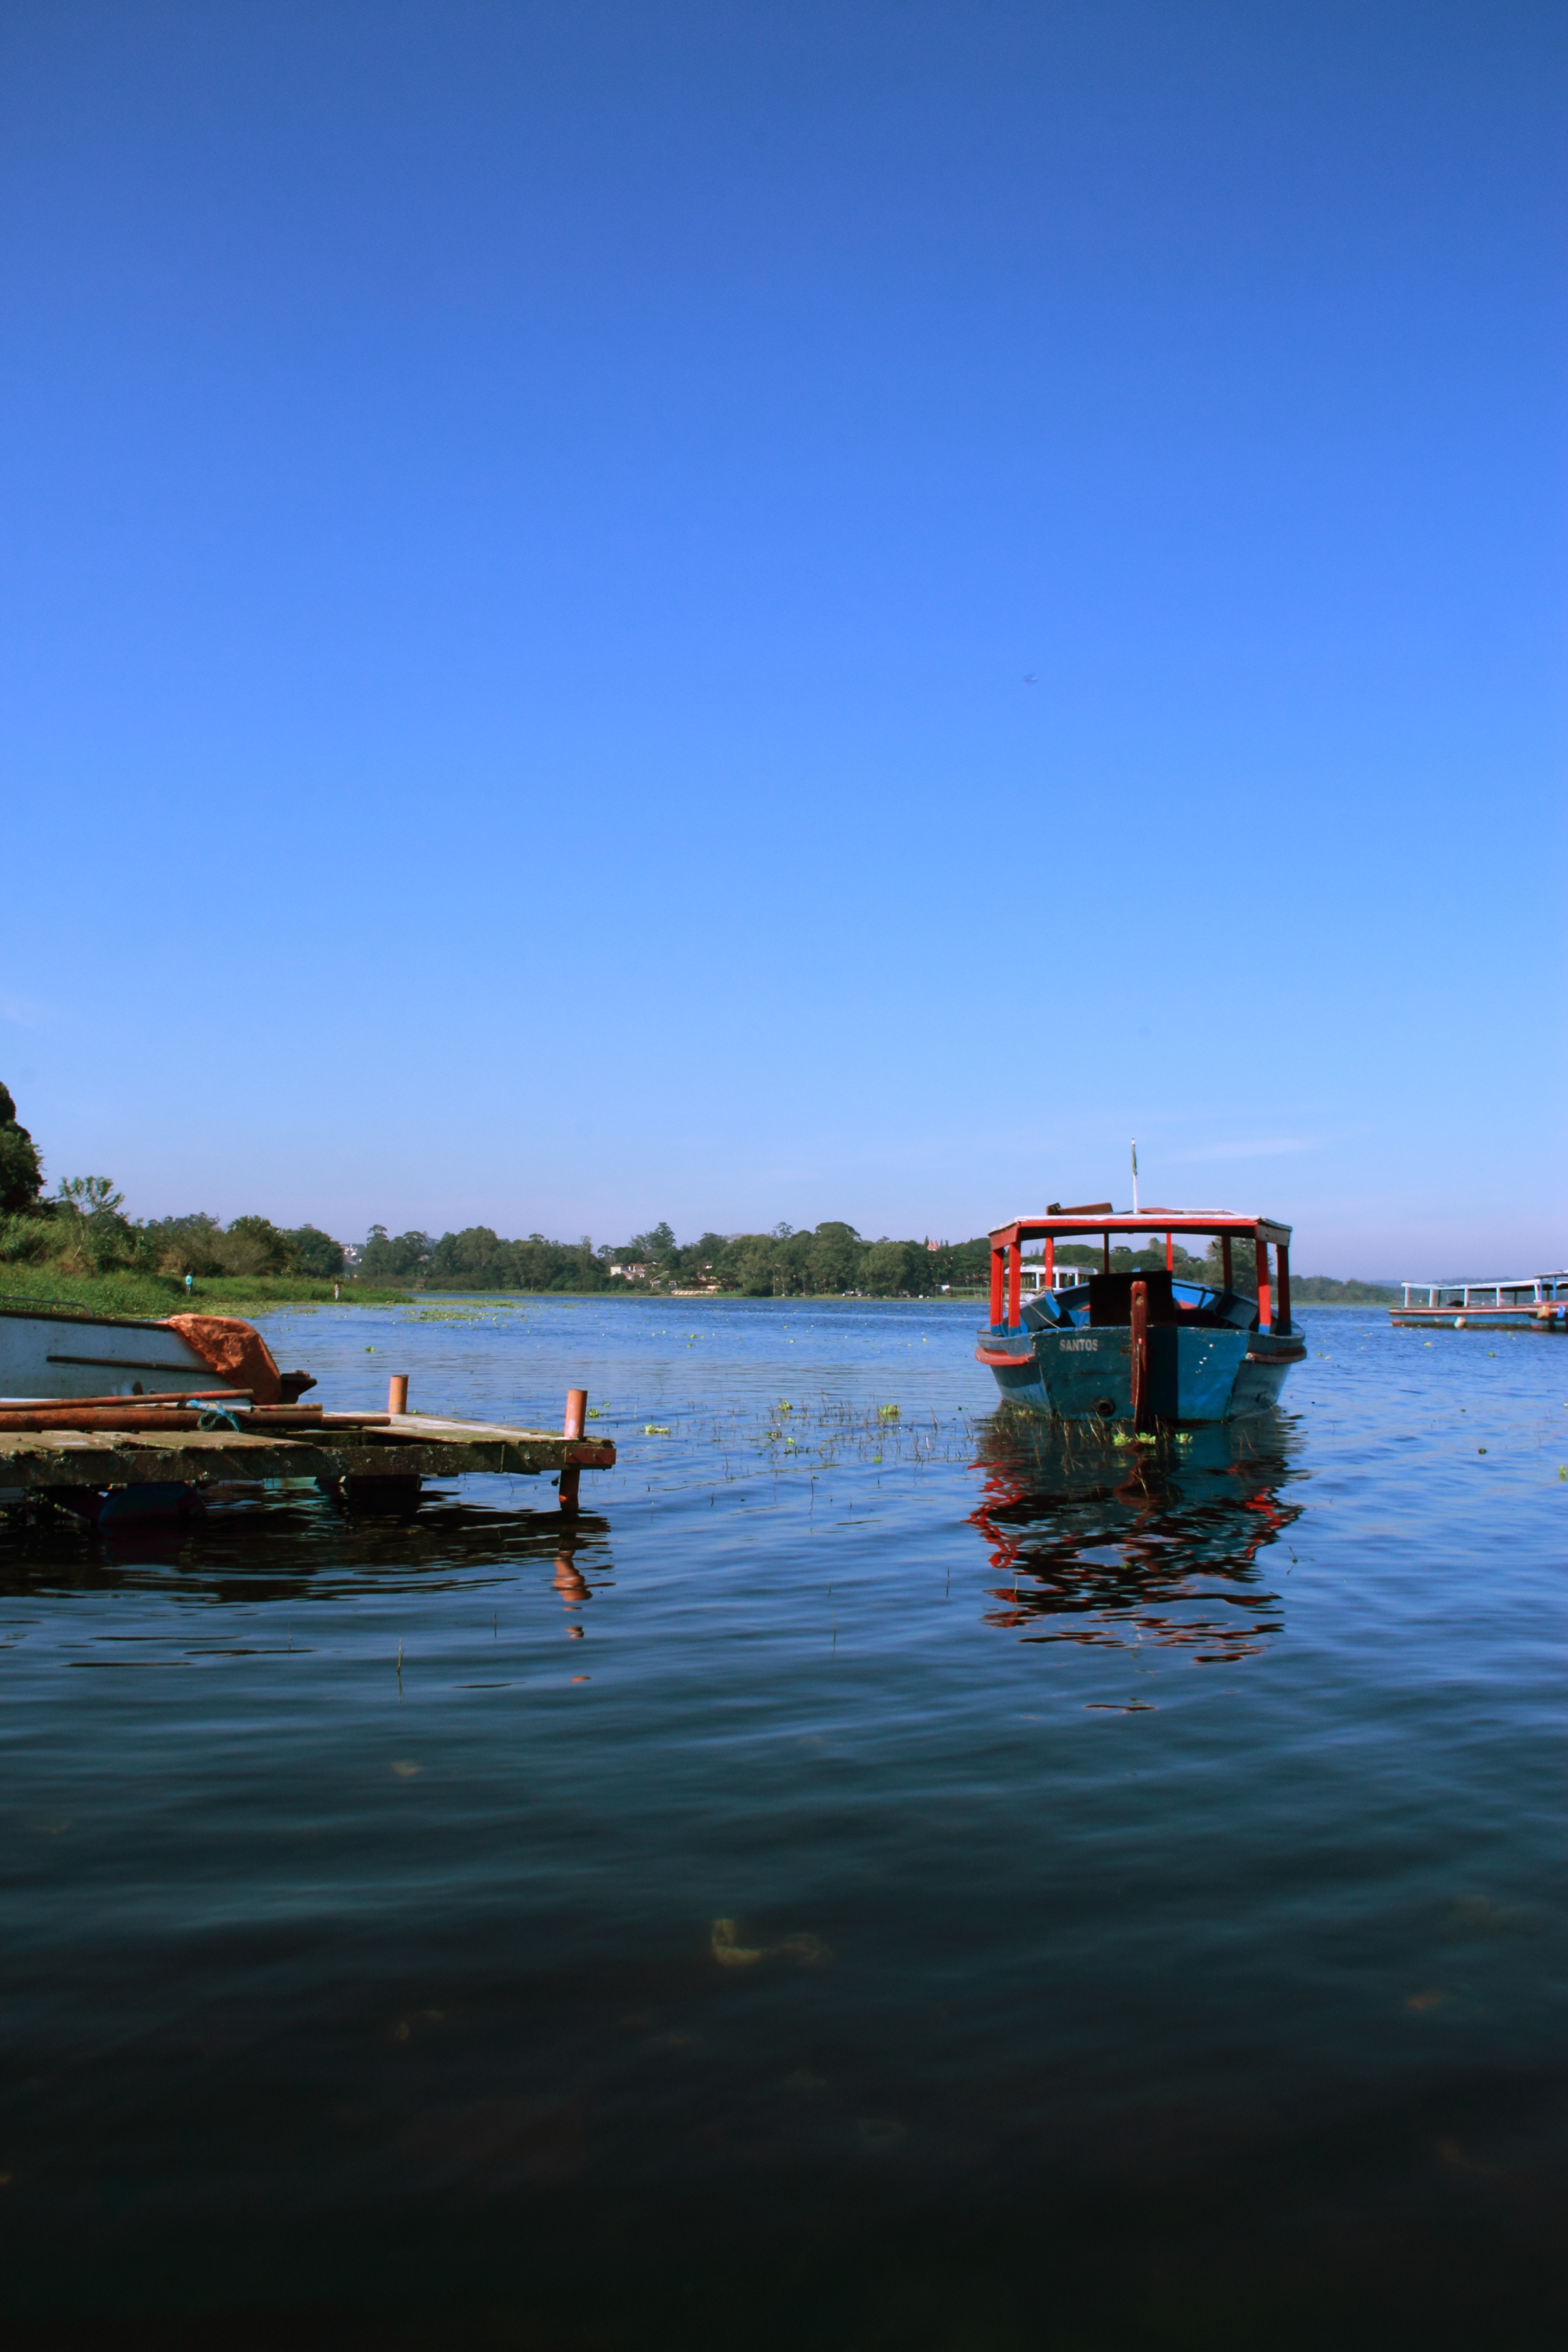
beach, sea, coast, water, ocean, boat, shore, lake, river, paddle, vehicle, bay, body of water, boating